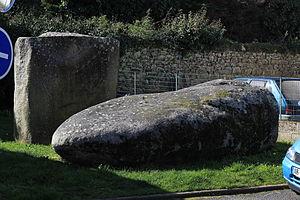
Menhir du Bronso This building is indexed in the Base Mérimée, a database of architectural heritage maintained by the French Ministry of Culture,
Le menhir du Bronso est un menhir brisé de Locmariaquer, en France.